Fano (militia)

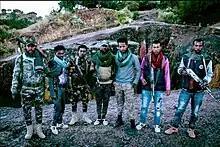
Fano fighters in Lalibela after re-capturing the town from the TDF.

On 19 May 2022, clashes broke out between federal government forces and Fano in the town of Mota when government forces attempted to disarm and arrest Fano members. Later that day, as locals gathered in protest against the arrests, federal and regional forces fired into the crowd, killing an unspecified number of individuals. On 23 May 2022, local state media reported that over 4,500 people were arrested in the Amhara Region. Amhara regional authorities aligned with the Prosperity Party said that they were not targeting Fano but individuals who had committed illegal acts in the name of Fano.